Fontenille

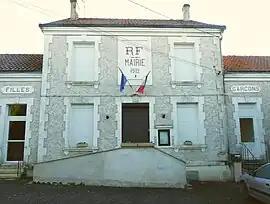
Town hall

Fontenille is a commune in the Charente department in southwestern France.